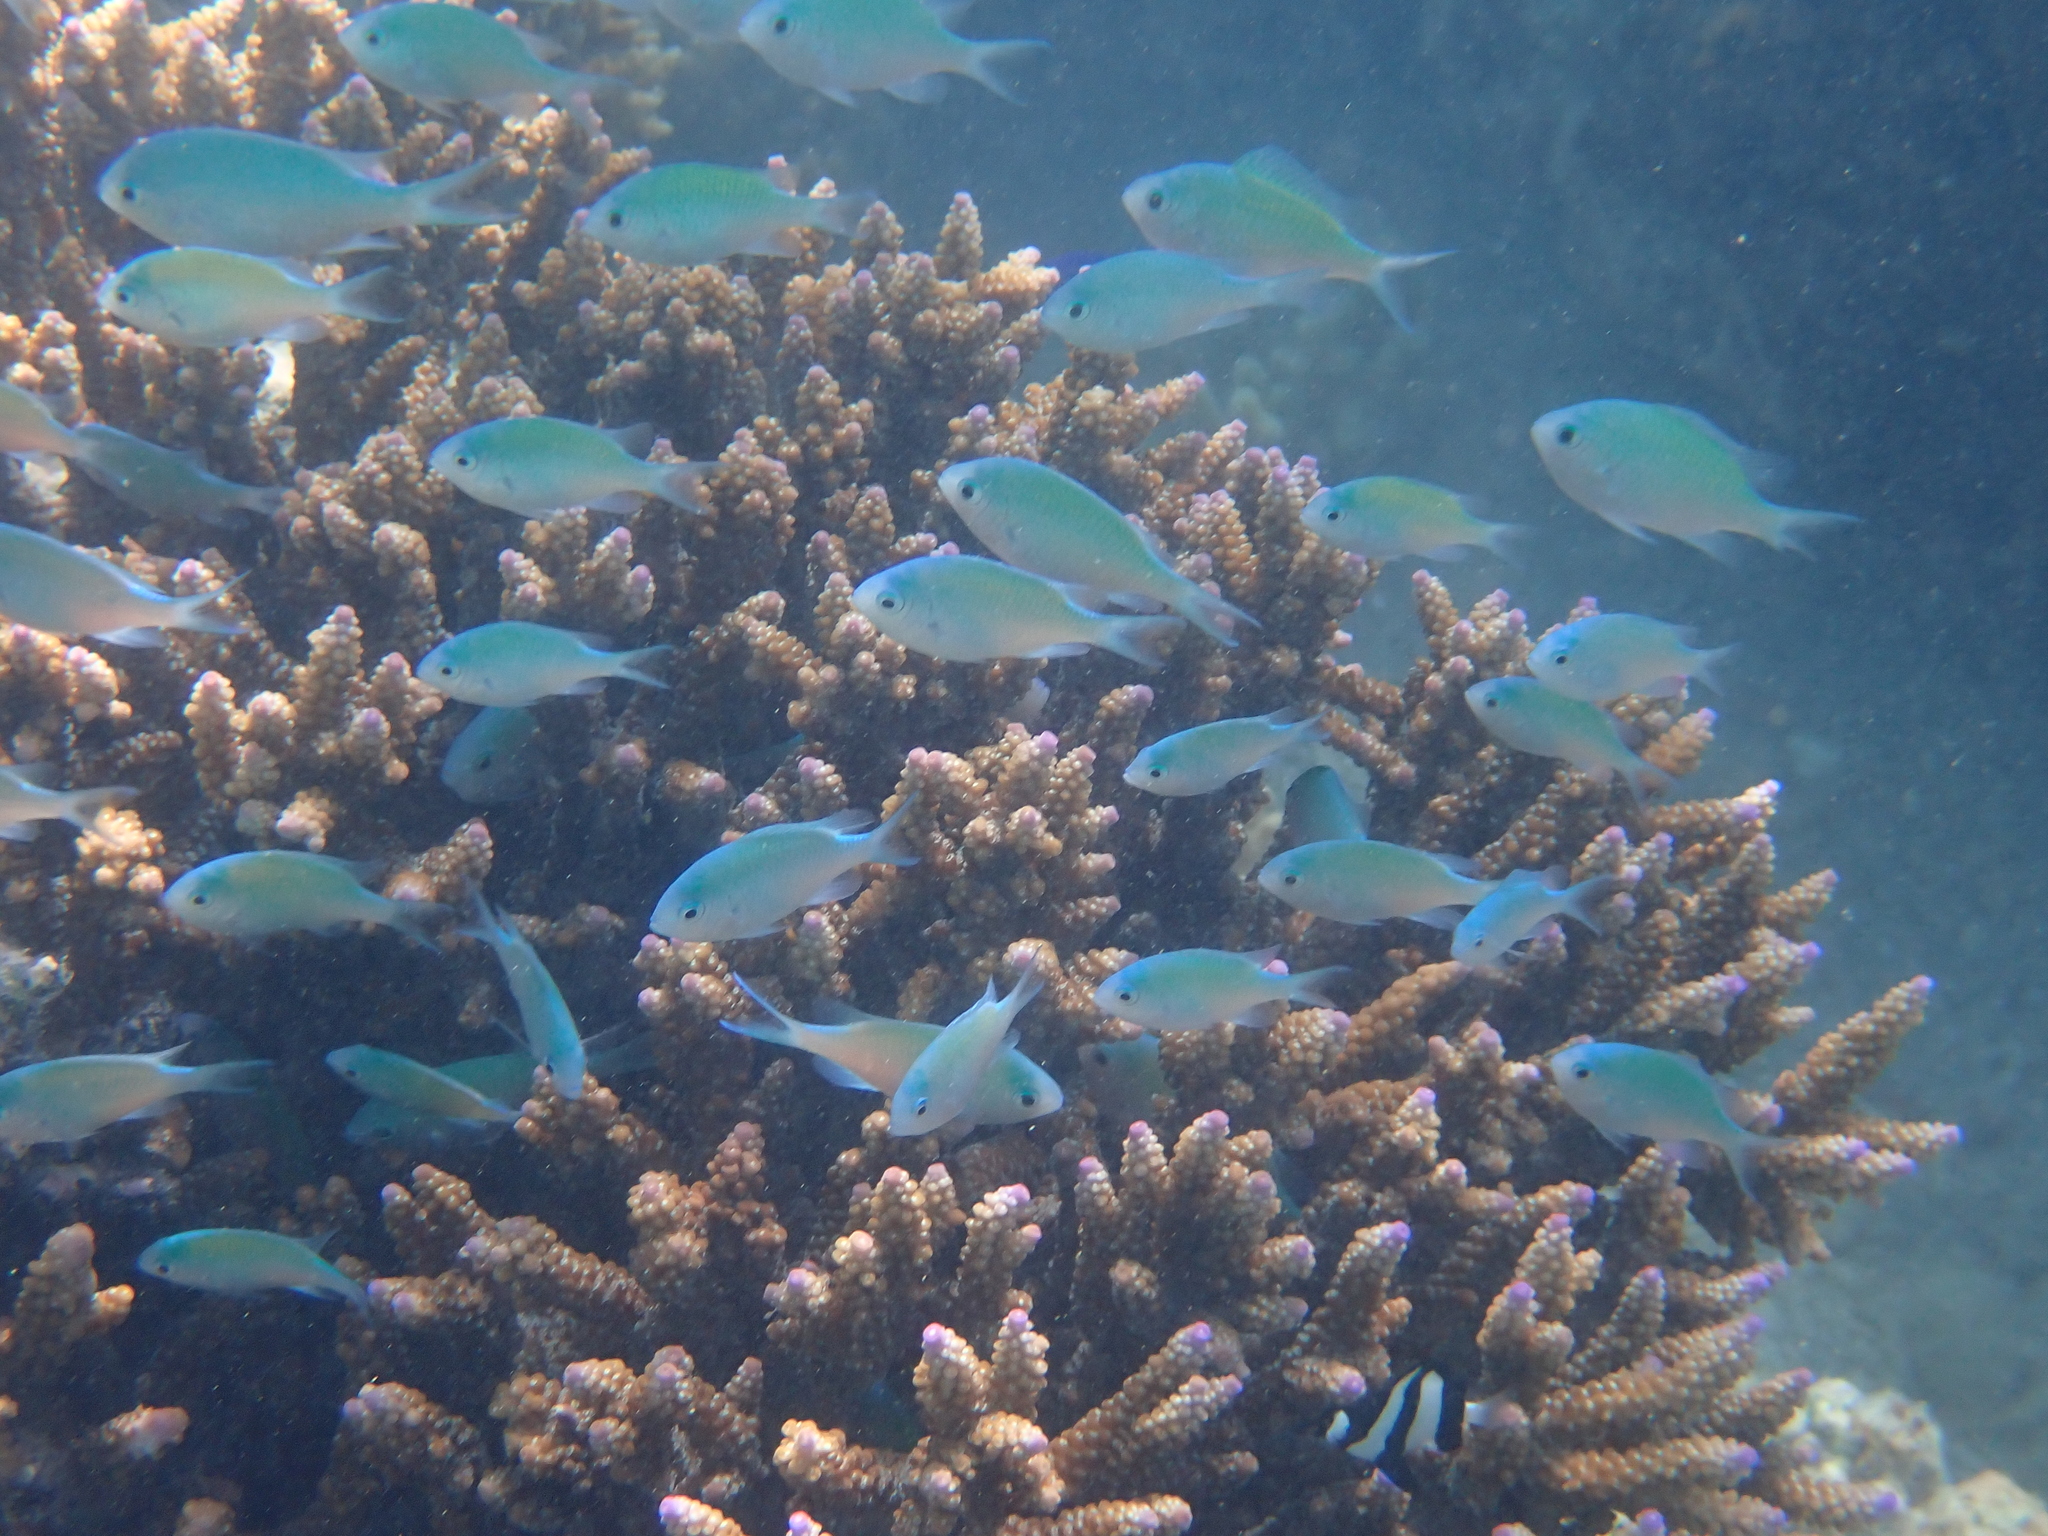
Chromis viridis (Blue-green Chromis)